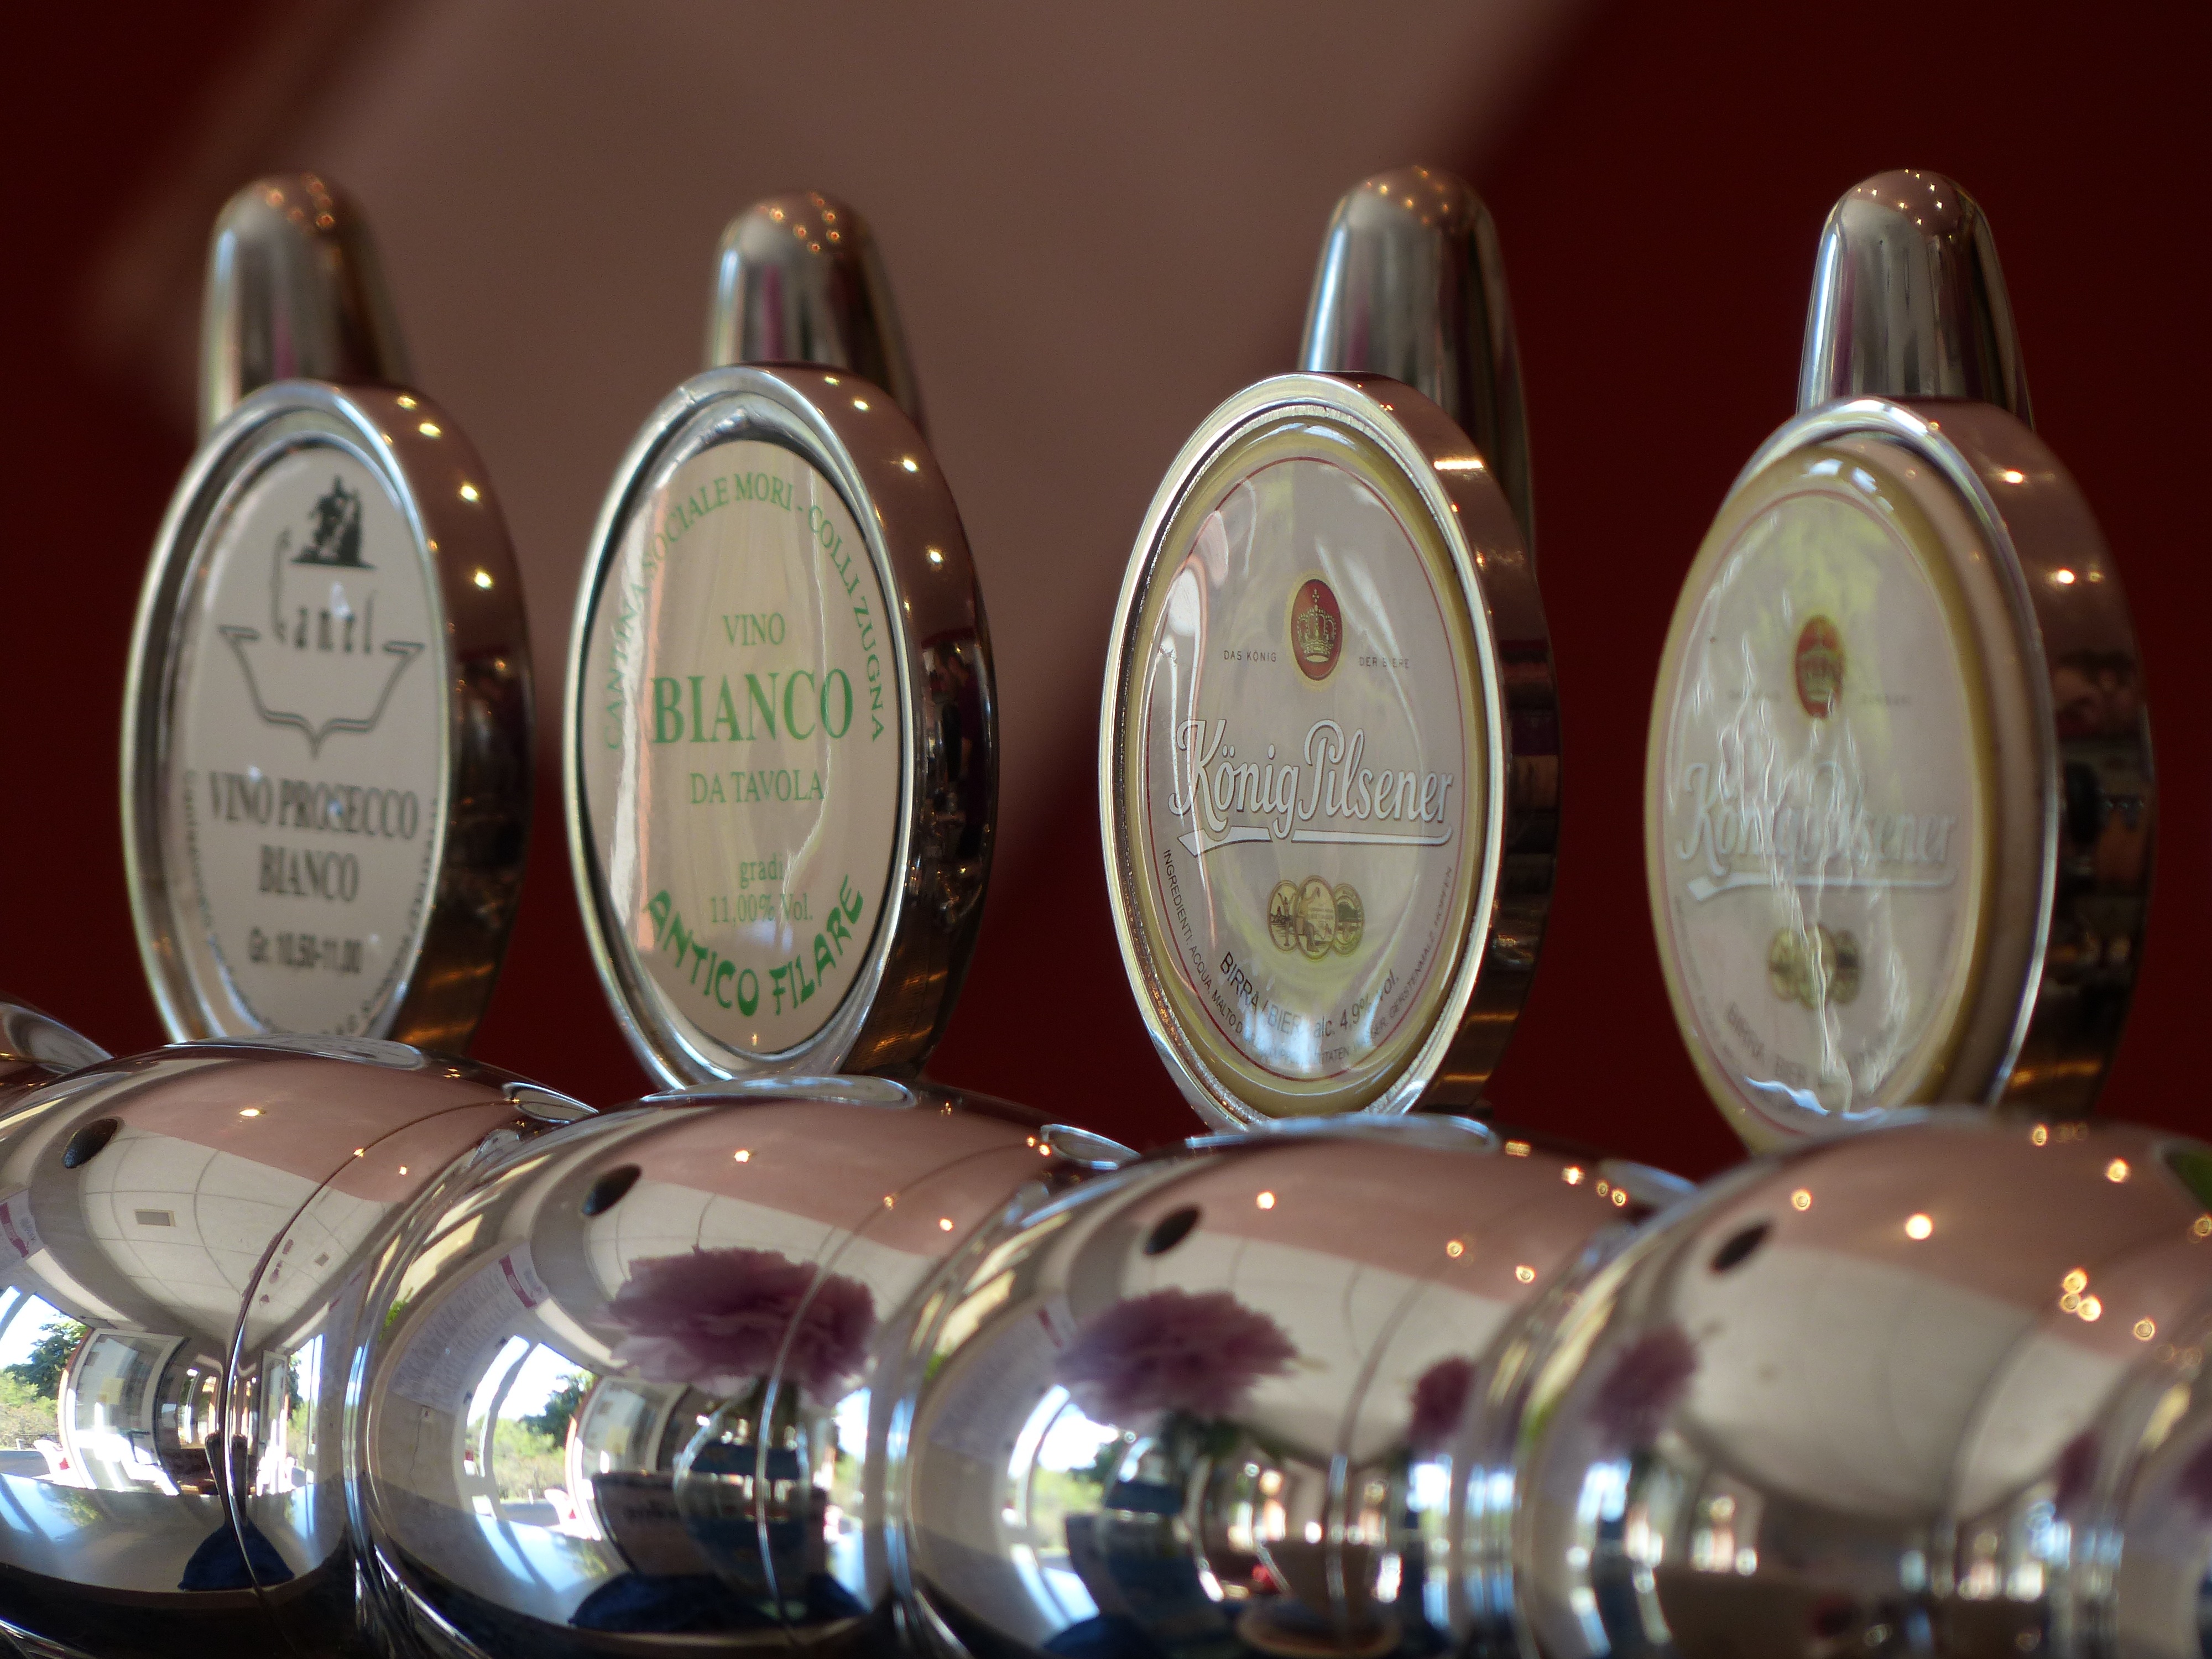
watch, hand, lighting, selection, beverages, dispensing system, man made object, dispensing line, beverage dispensing system